Nam Ngum River

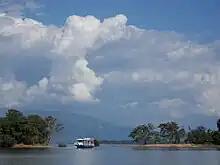
A boat on Nam Ngum Lake

The Nam Ngum originates from the northern mountainous region of Xiangkhoang Province and flows south through Vientiane Province joining the Mekong at the capital of Laos, Vientiane.